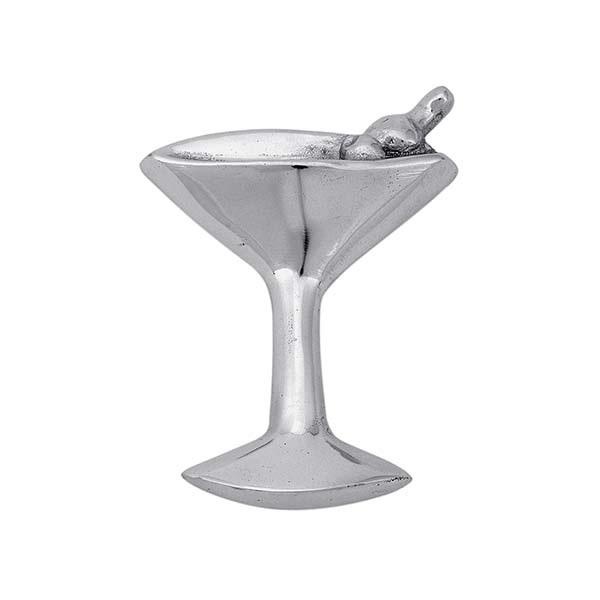
Cocktail Napkin Weight
Brand: Mariposa
This Martini Napkin Weight in miniature is the perfect topper for a stack of cocktail napkins. Handcrafted from 100% recycled aluminum. Dimensions: 3" L x 1" W x 0.5"H
Category: Home & Garden > Kitchen & Dining > Tableware > Tablecloth Clips & Weights > Tablecloth Weights